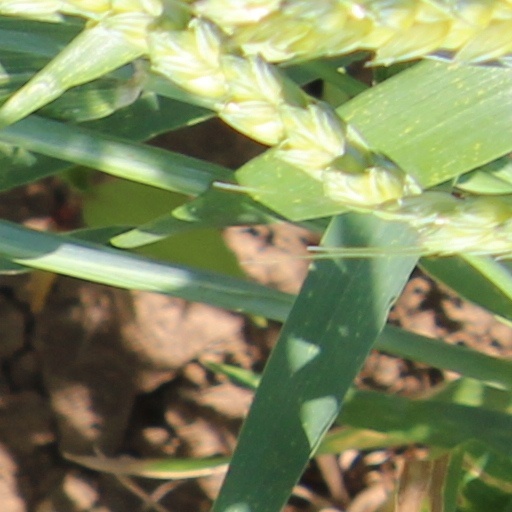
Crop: wheat